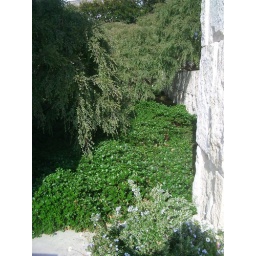
A break in the regular stone walls and a riot of green